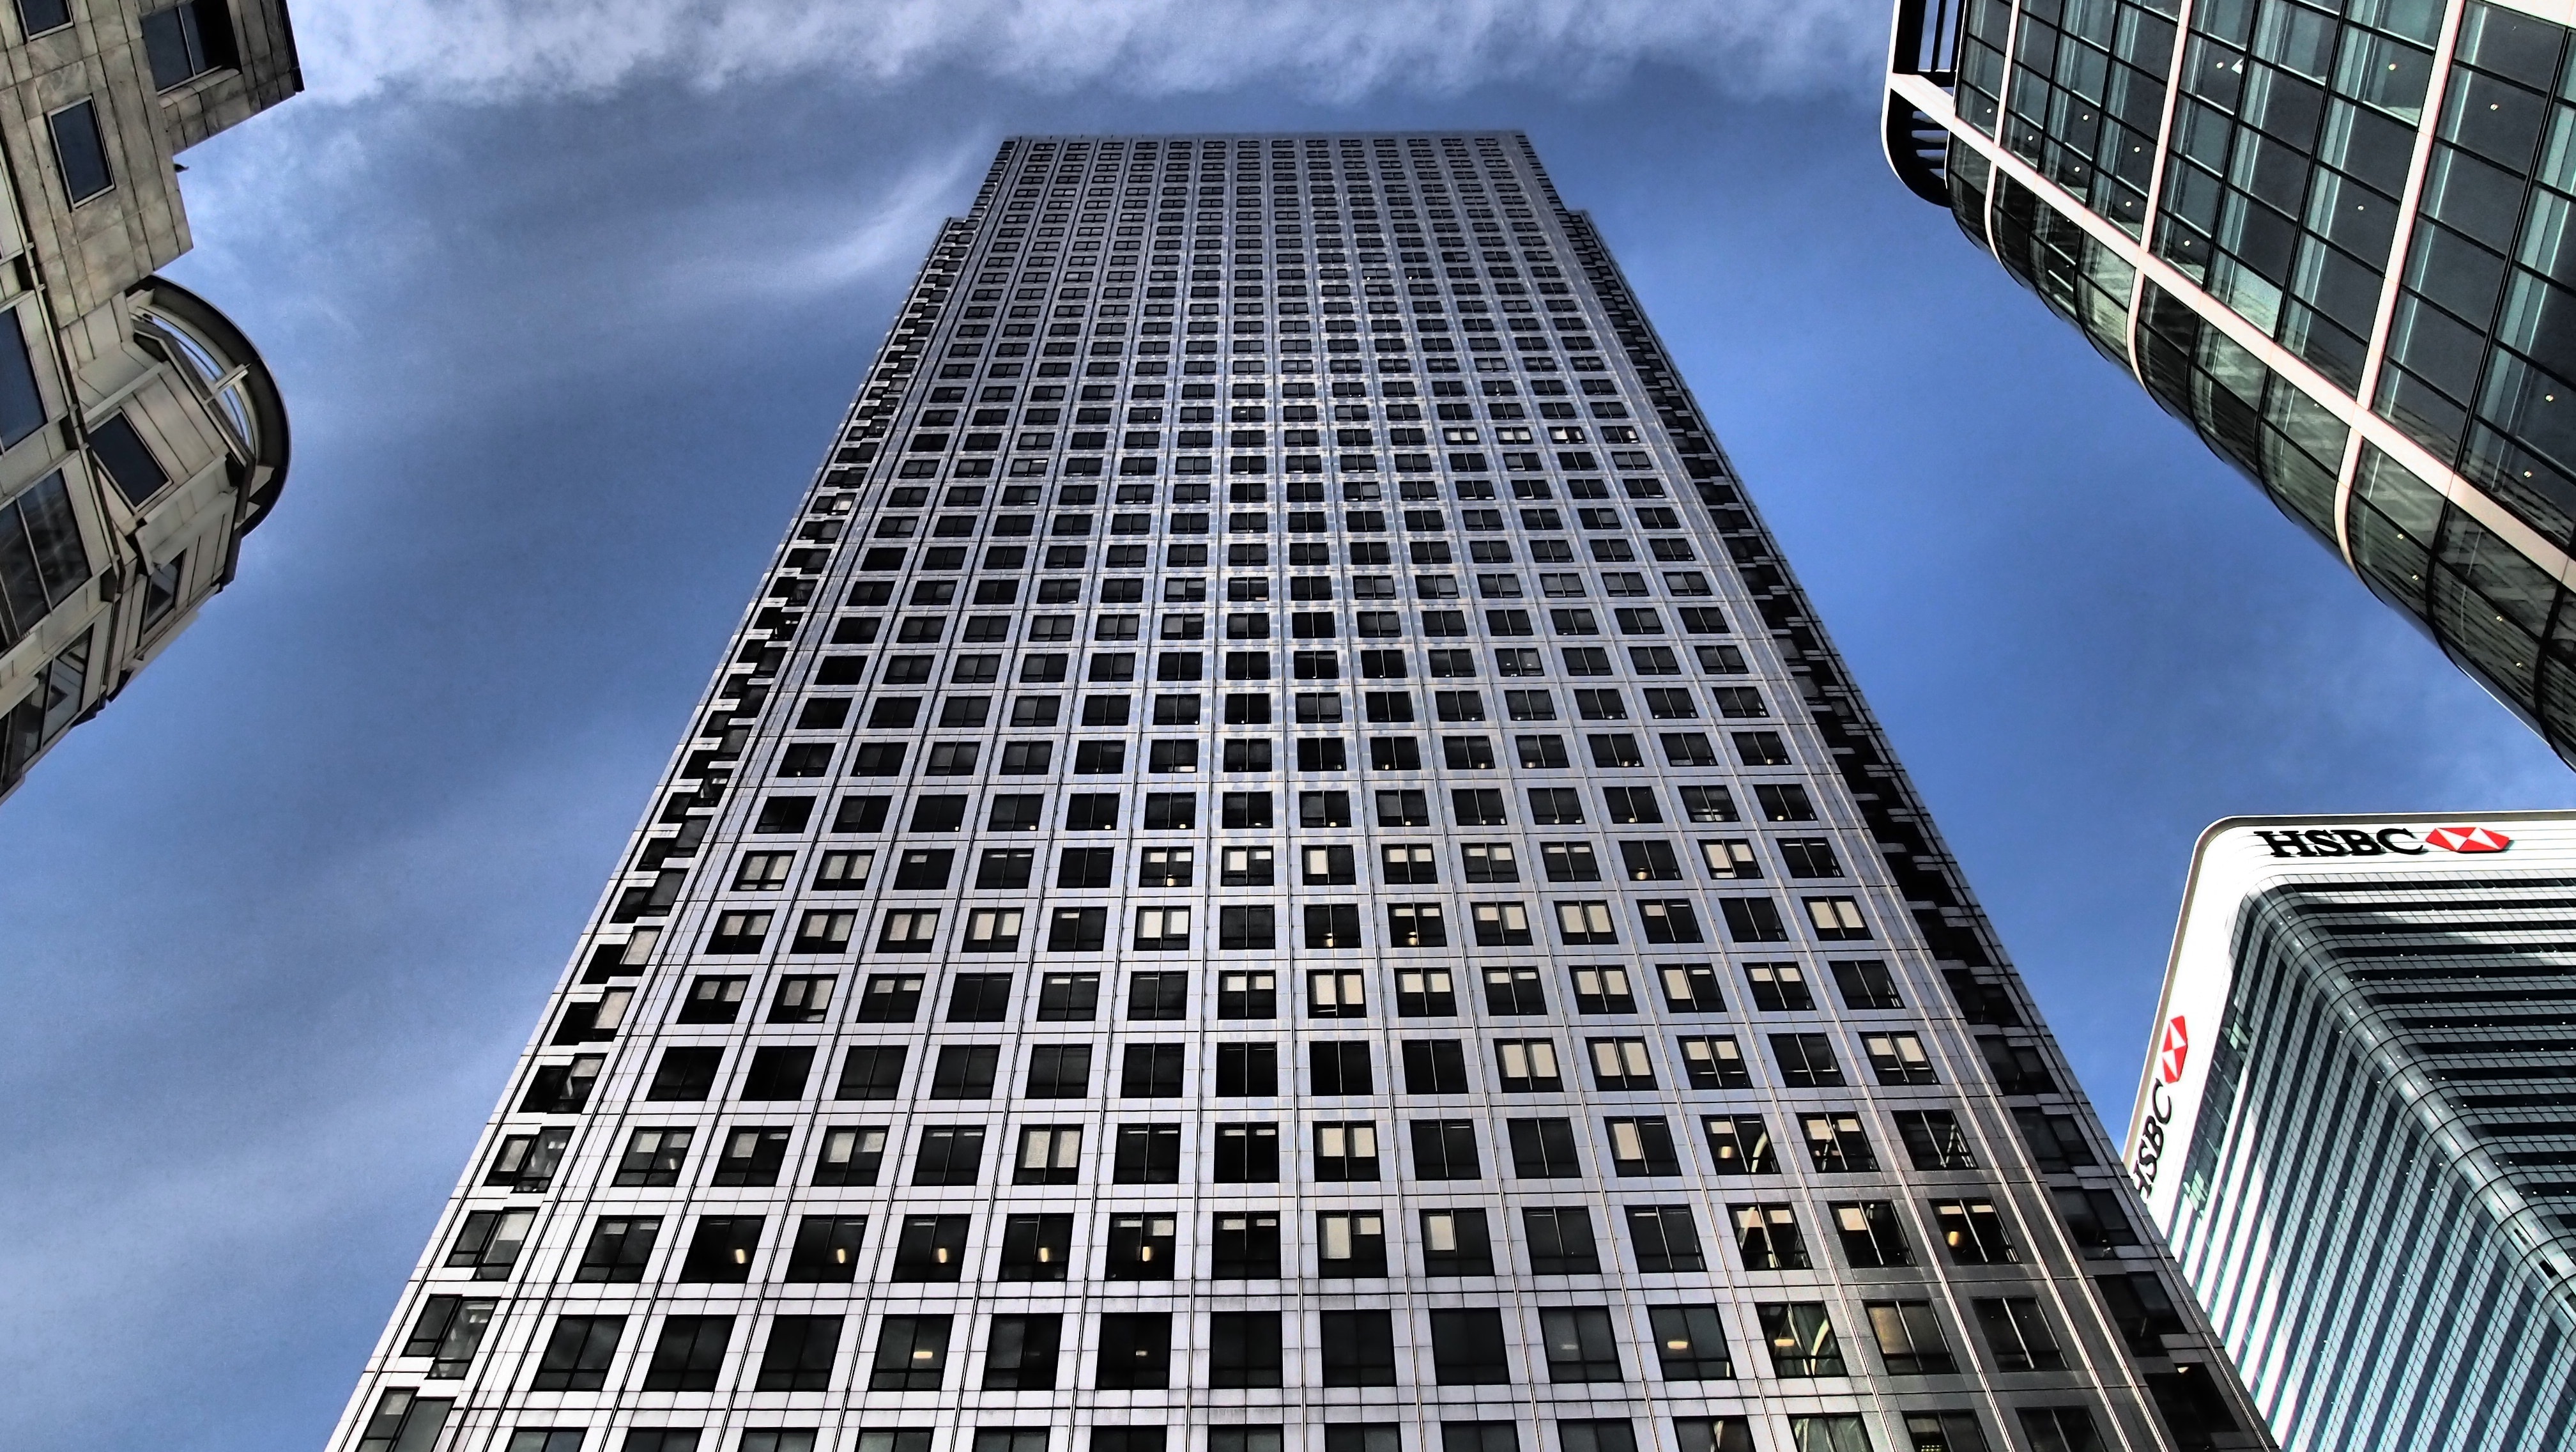
architecture, building, skyscraper, cityscape, downtown, tower, landmark, facade, office building, tower block, england, london, symmetry, metropolis, urban area, metropolitan area